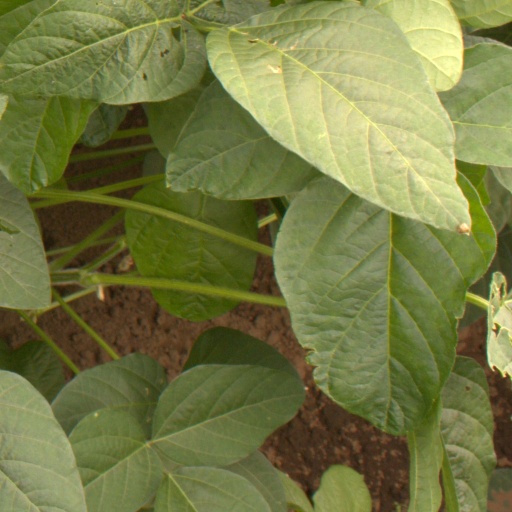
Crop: soybean